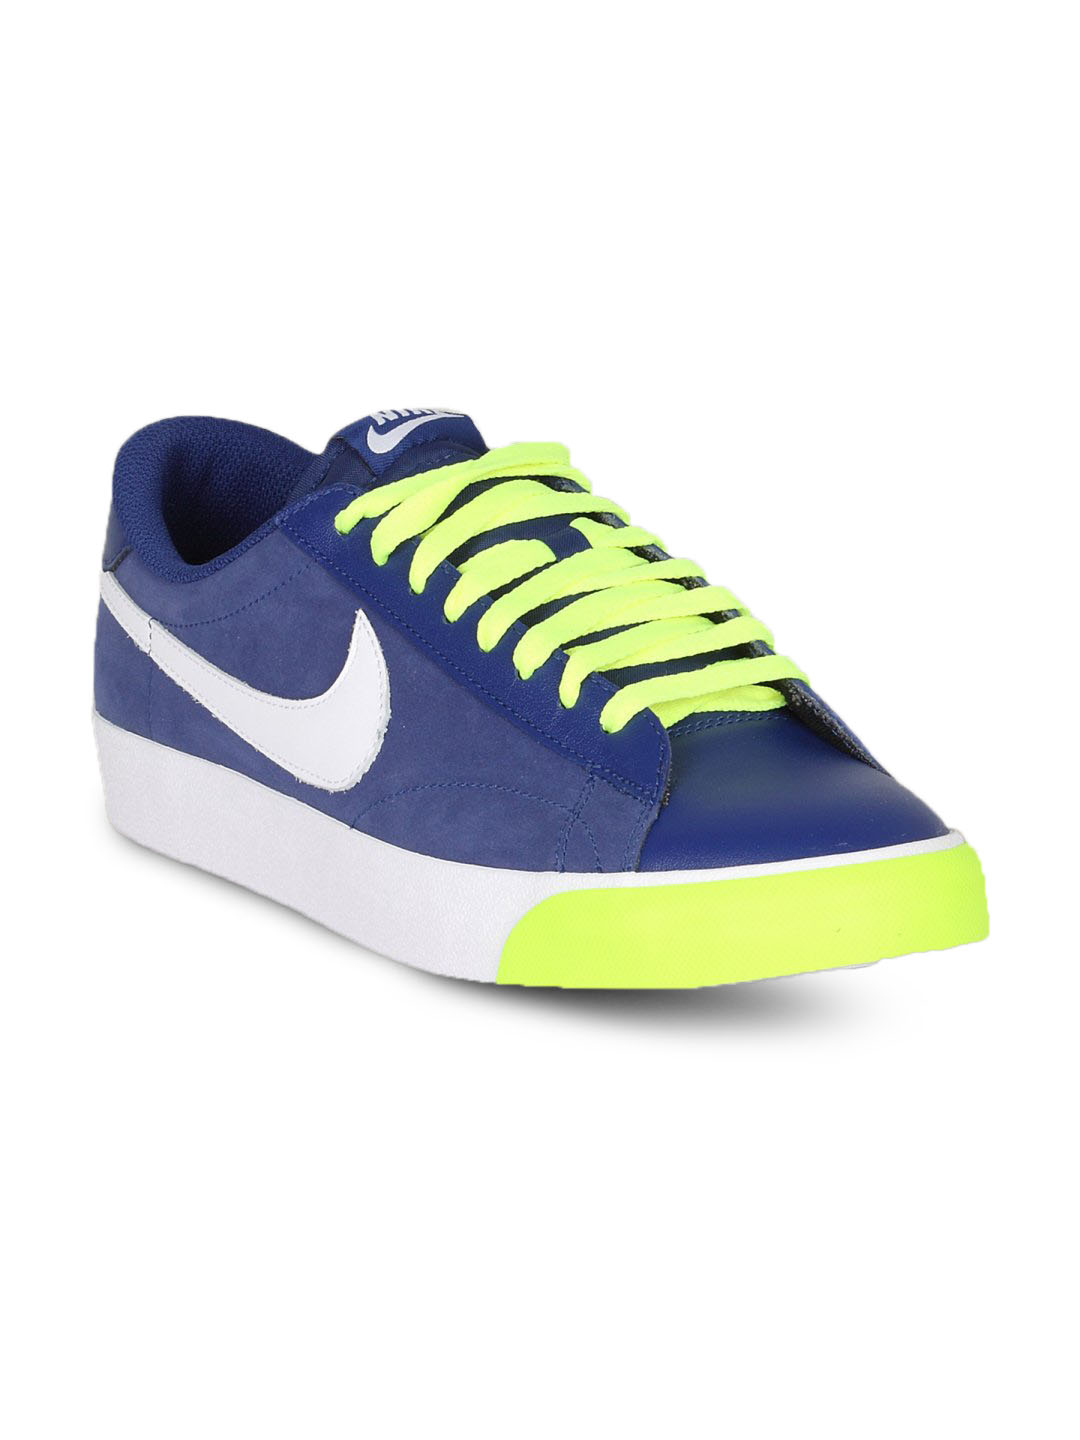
Nike Men's Tennis Classic White Shoe
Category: Footwear / Shoes / Casual Shoes
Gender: Men
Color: White
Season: Summer 2011
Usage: Casual